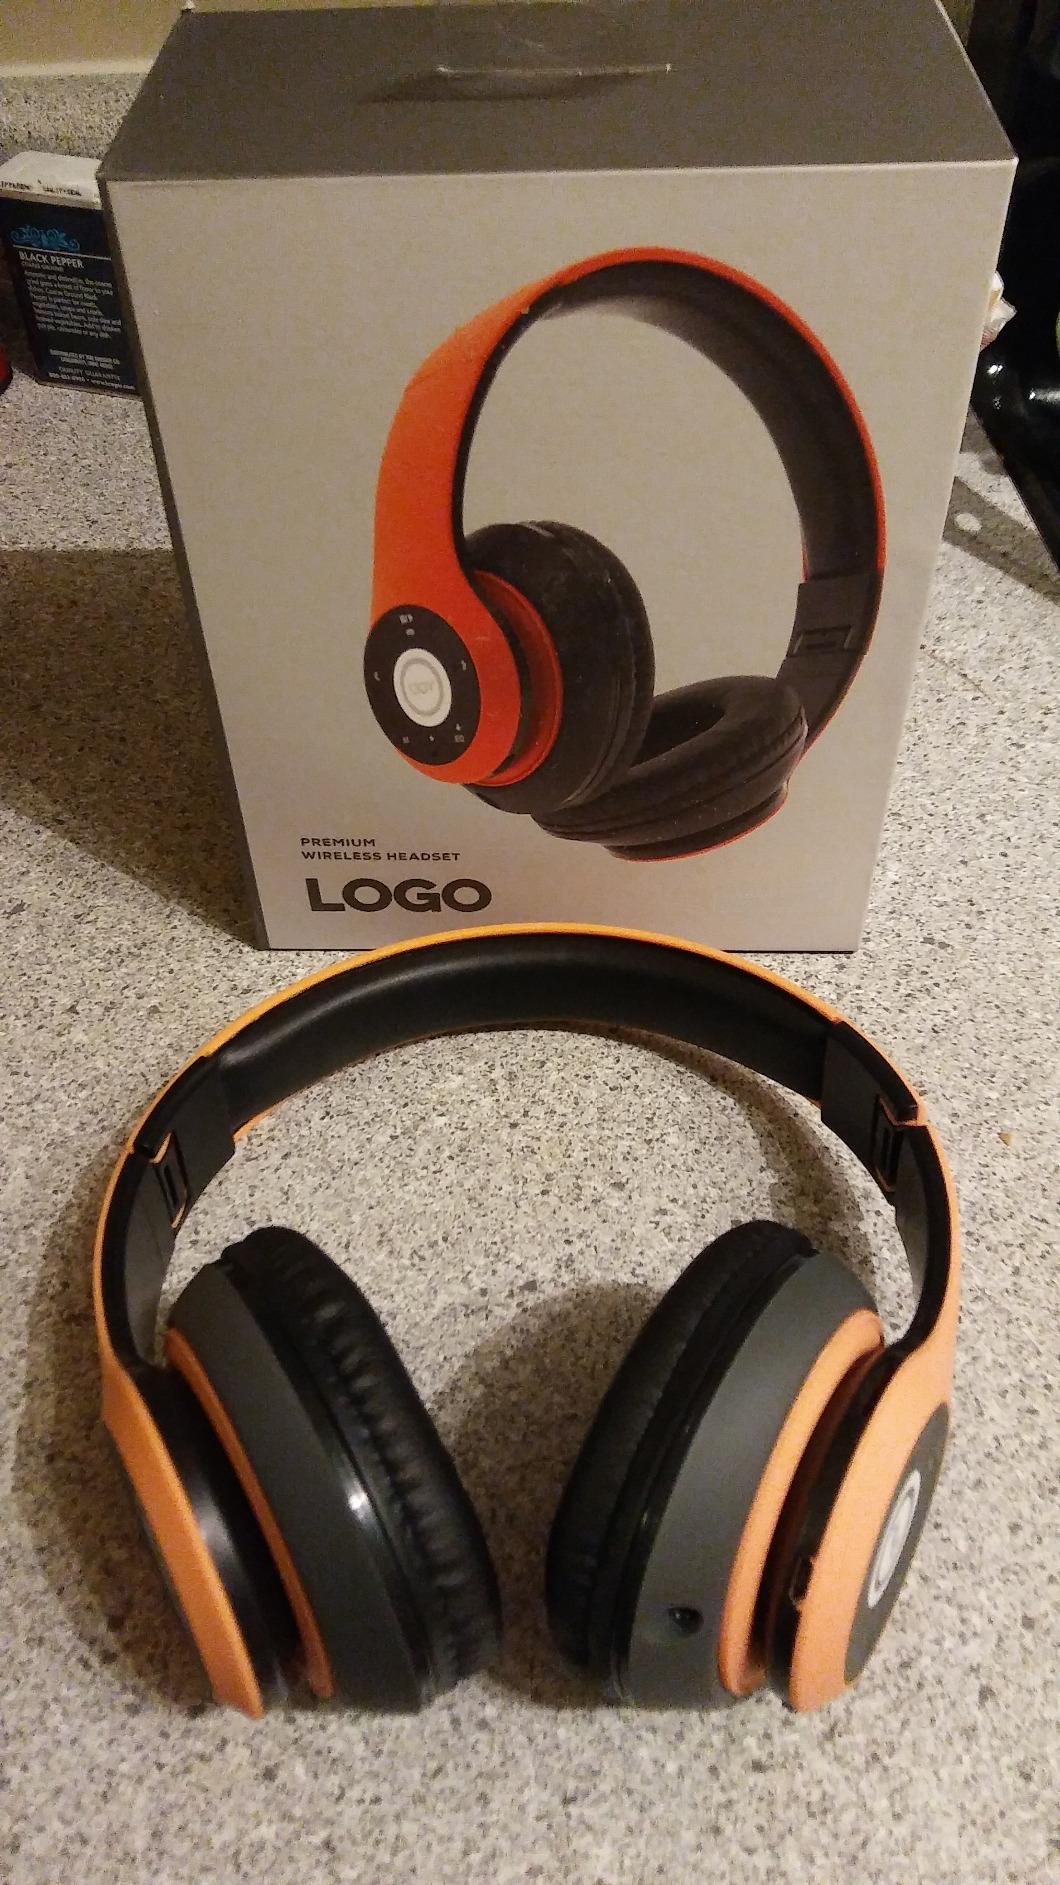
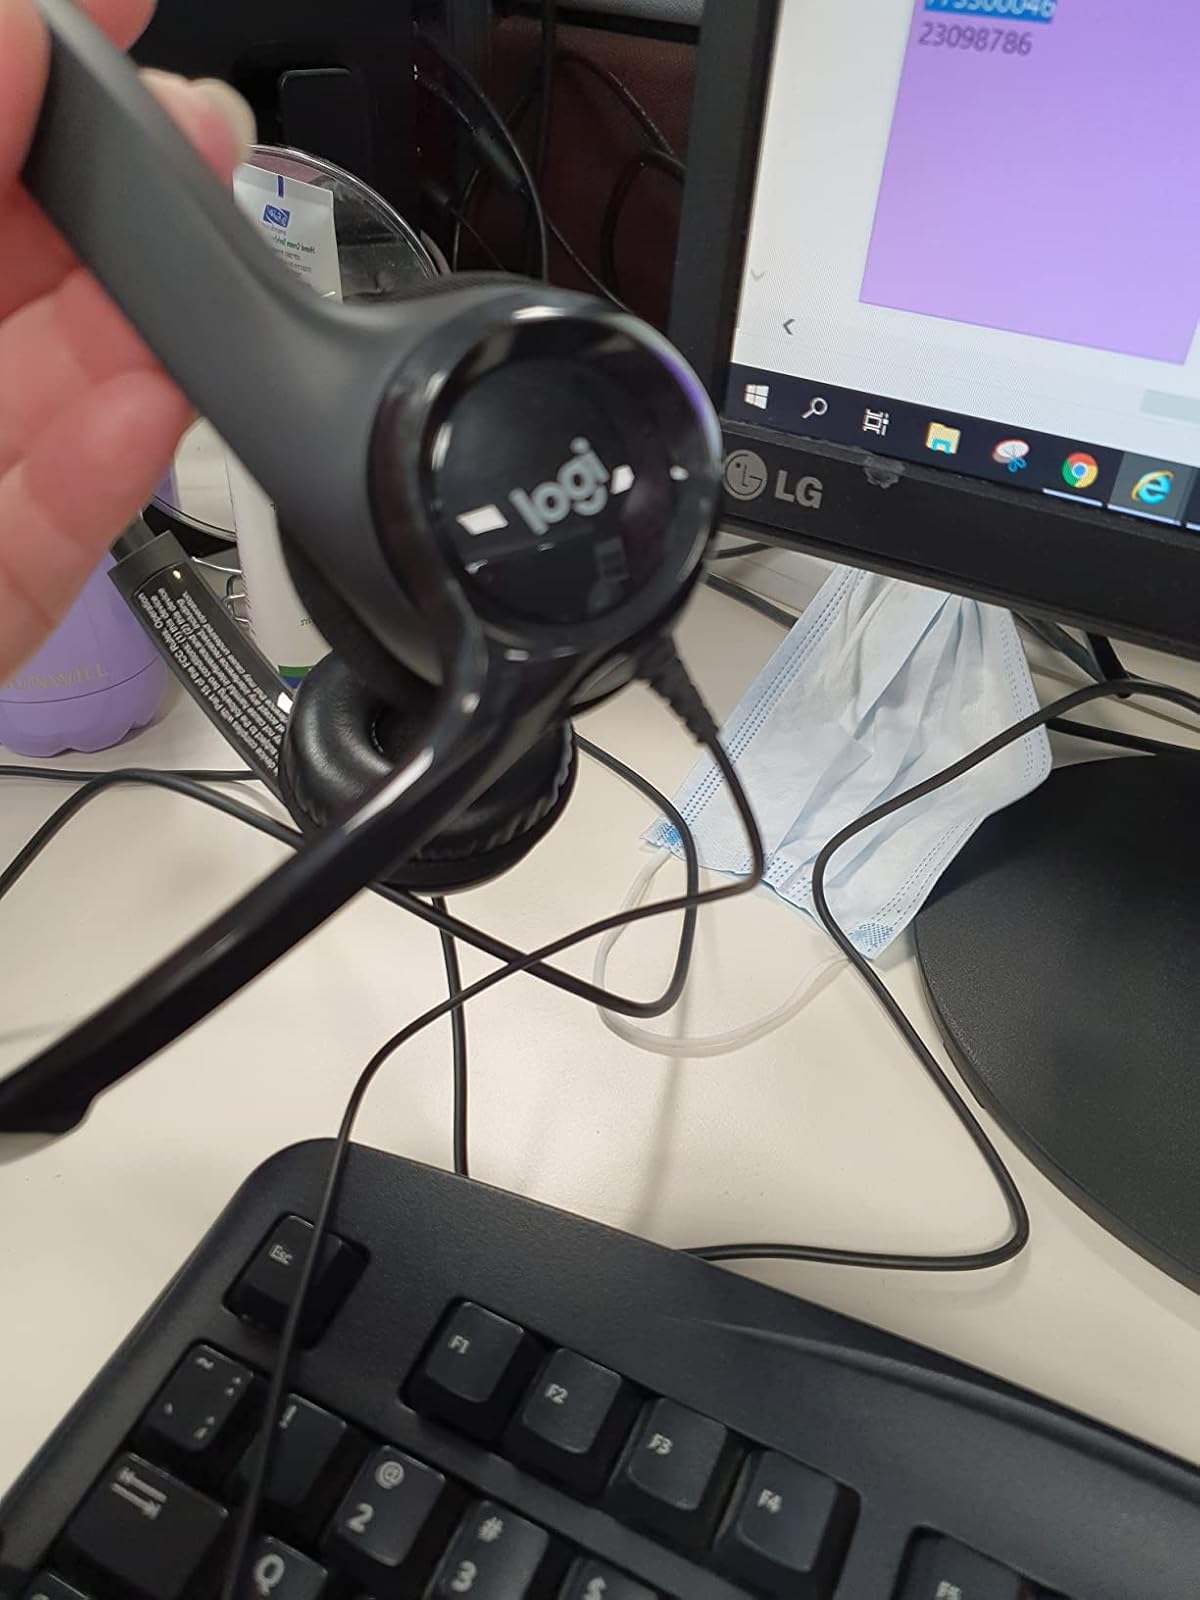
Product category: headphones
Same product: no